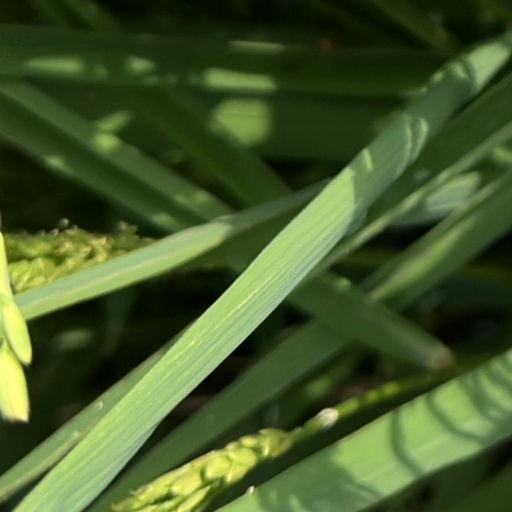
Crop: rice